Monaco Coach Corporation

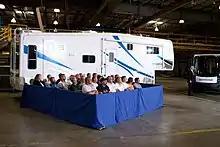
President Barack Obama addressing employees in 2009

On March 5, 2009, the company filed for Chapter 11 bankruptcy. On April 24, 2009, in U.S. Bankruptcy Court in Delaware, an attorney for Monaco said the company had signed an asset purchase agreement with Workhorse International Holding Co., a Navistar International subsidiary. Monaco's CEO was Kay Toolson. On June 23, 2009, Judge Kevin Carey agreed to the company's request to convert its Chapter 11 bankruptcy filing to a Chapter 7 case so it could liquidate its remaining assets which included seven properties in Oregon, Indiana and Florida as well as RV resort properties in California, Nevada, Florida and Michigan were sold to multiple buyers. The order converting the case to Chapter 7 was effective June 30. Navistar International Corp purchased the core assets of Monaco Coach Corporation's factories, inventory, brands and intellectual property in June 2009 for $47 million and the company's new name became Monaco RV LLC. Upon the sale of its remaining assets liquidated under Chapter 7, "the entity ceases to exist," said Andrea Coles-Bjerre, an assistant law professor at the University of Oregon and a former bankruptcy lawyer in New York.